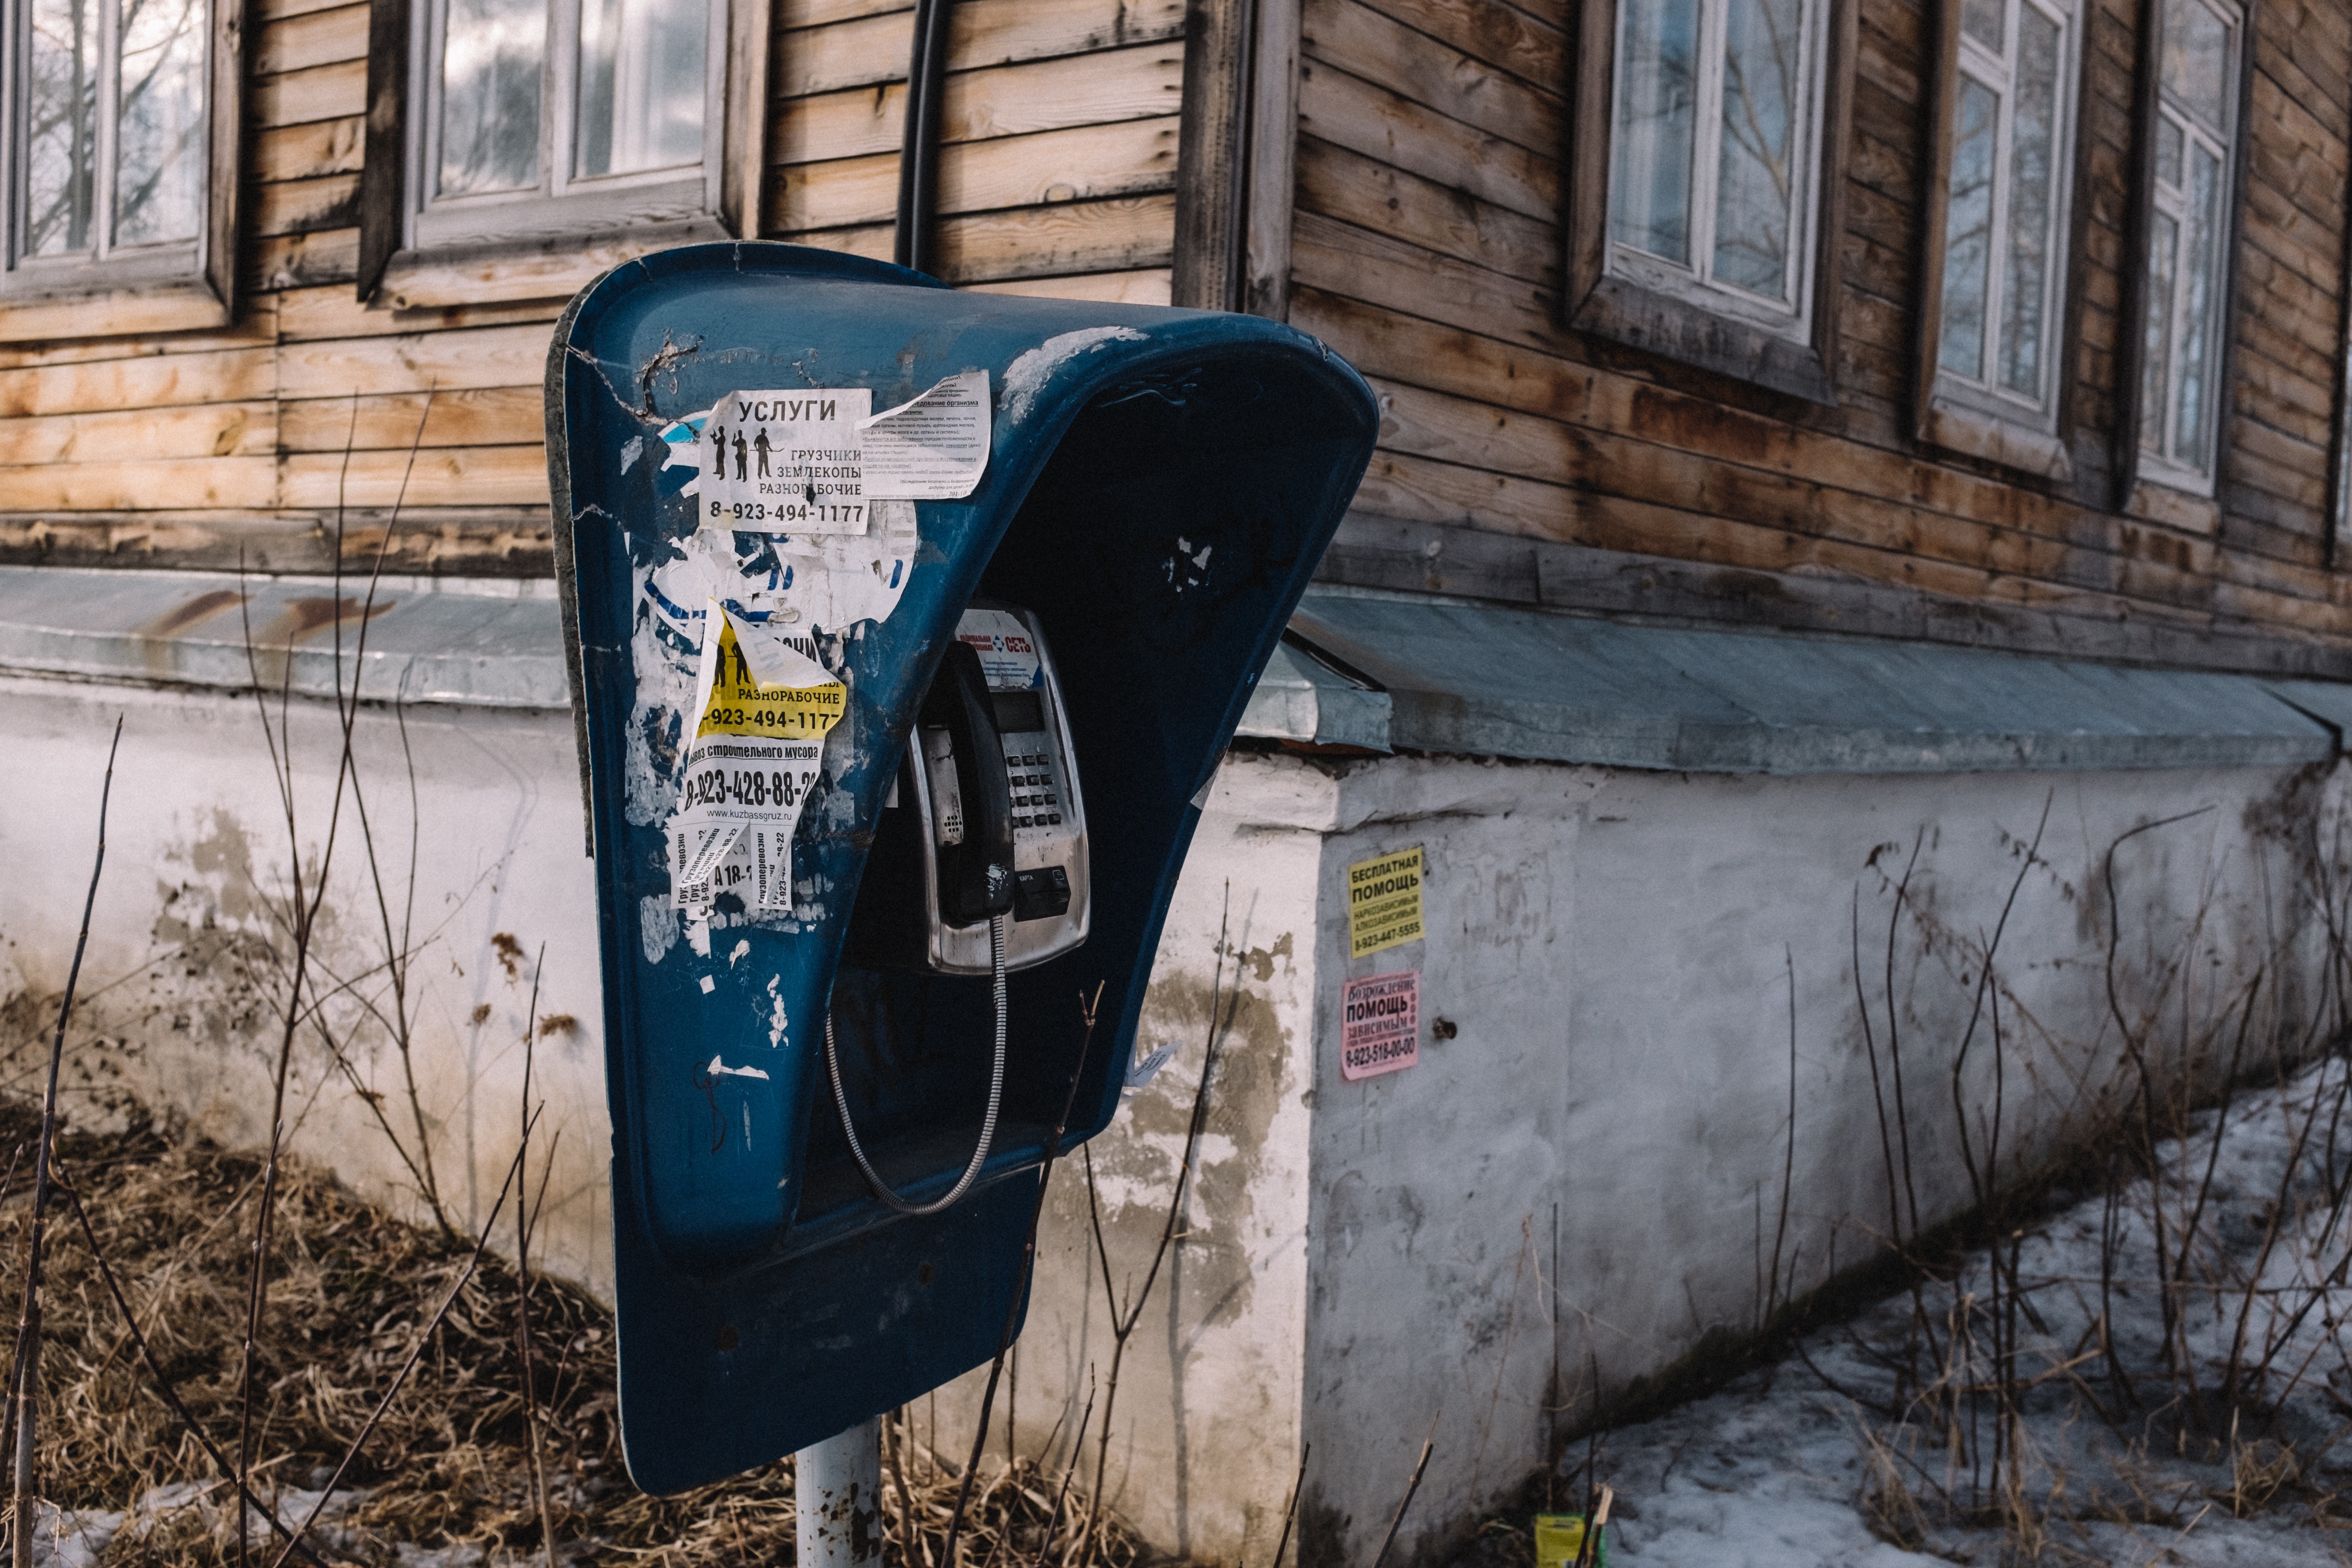
winter, road, street, wall, transport, vehicle, blue, graffiti, street art, art, infrastructure, urban area